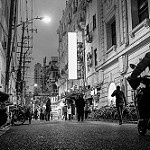
Scene: Outdoor